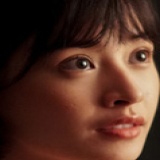
diễn viên Chi Pu